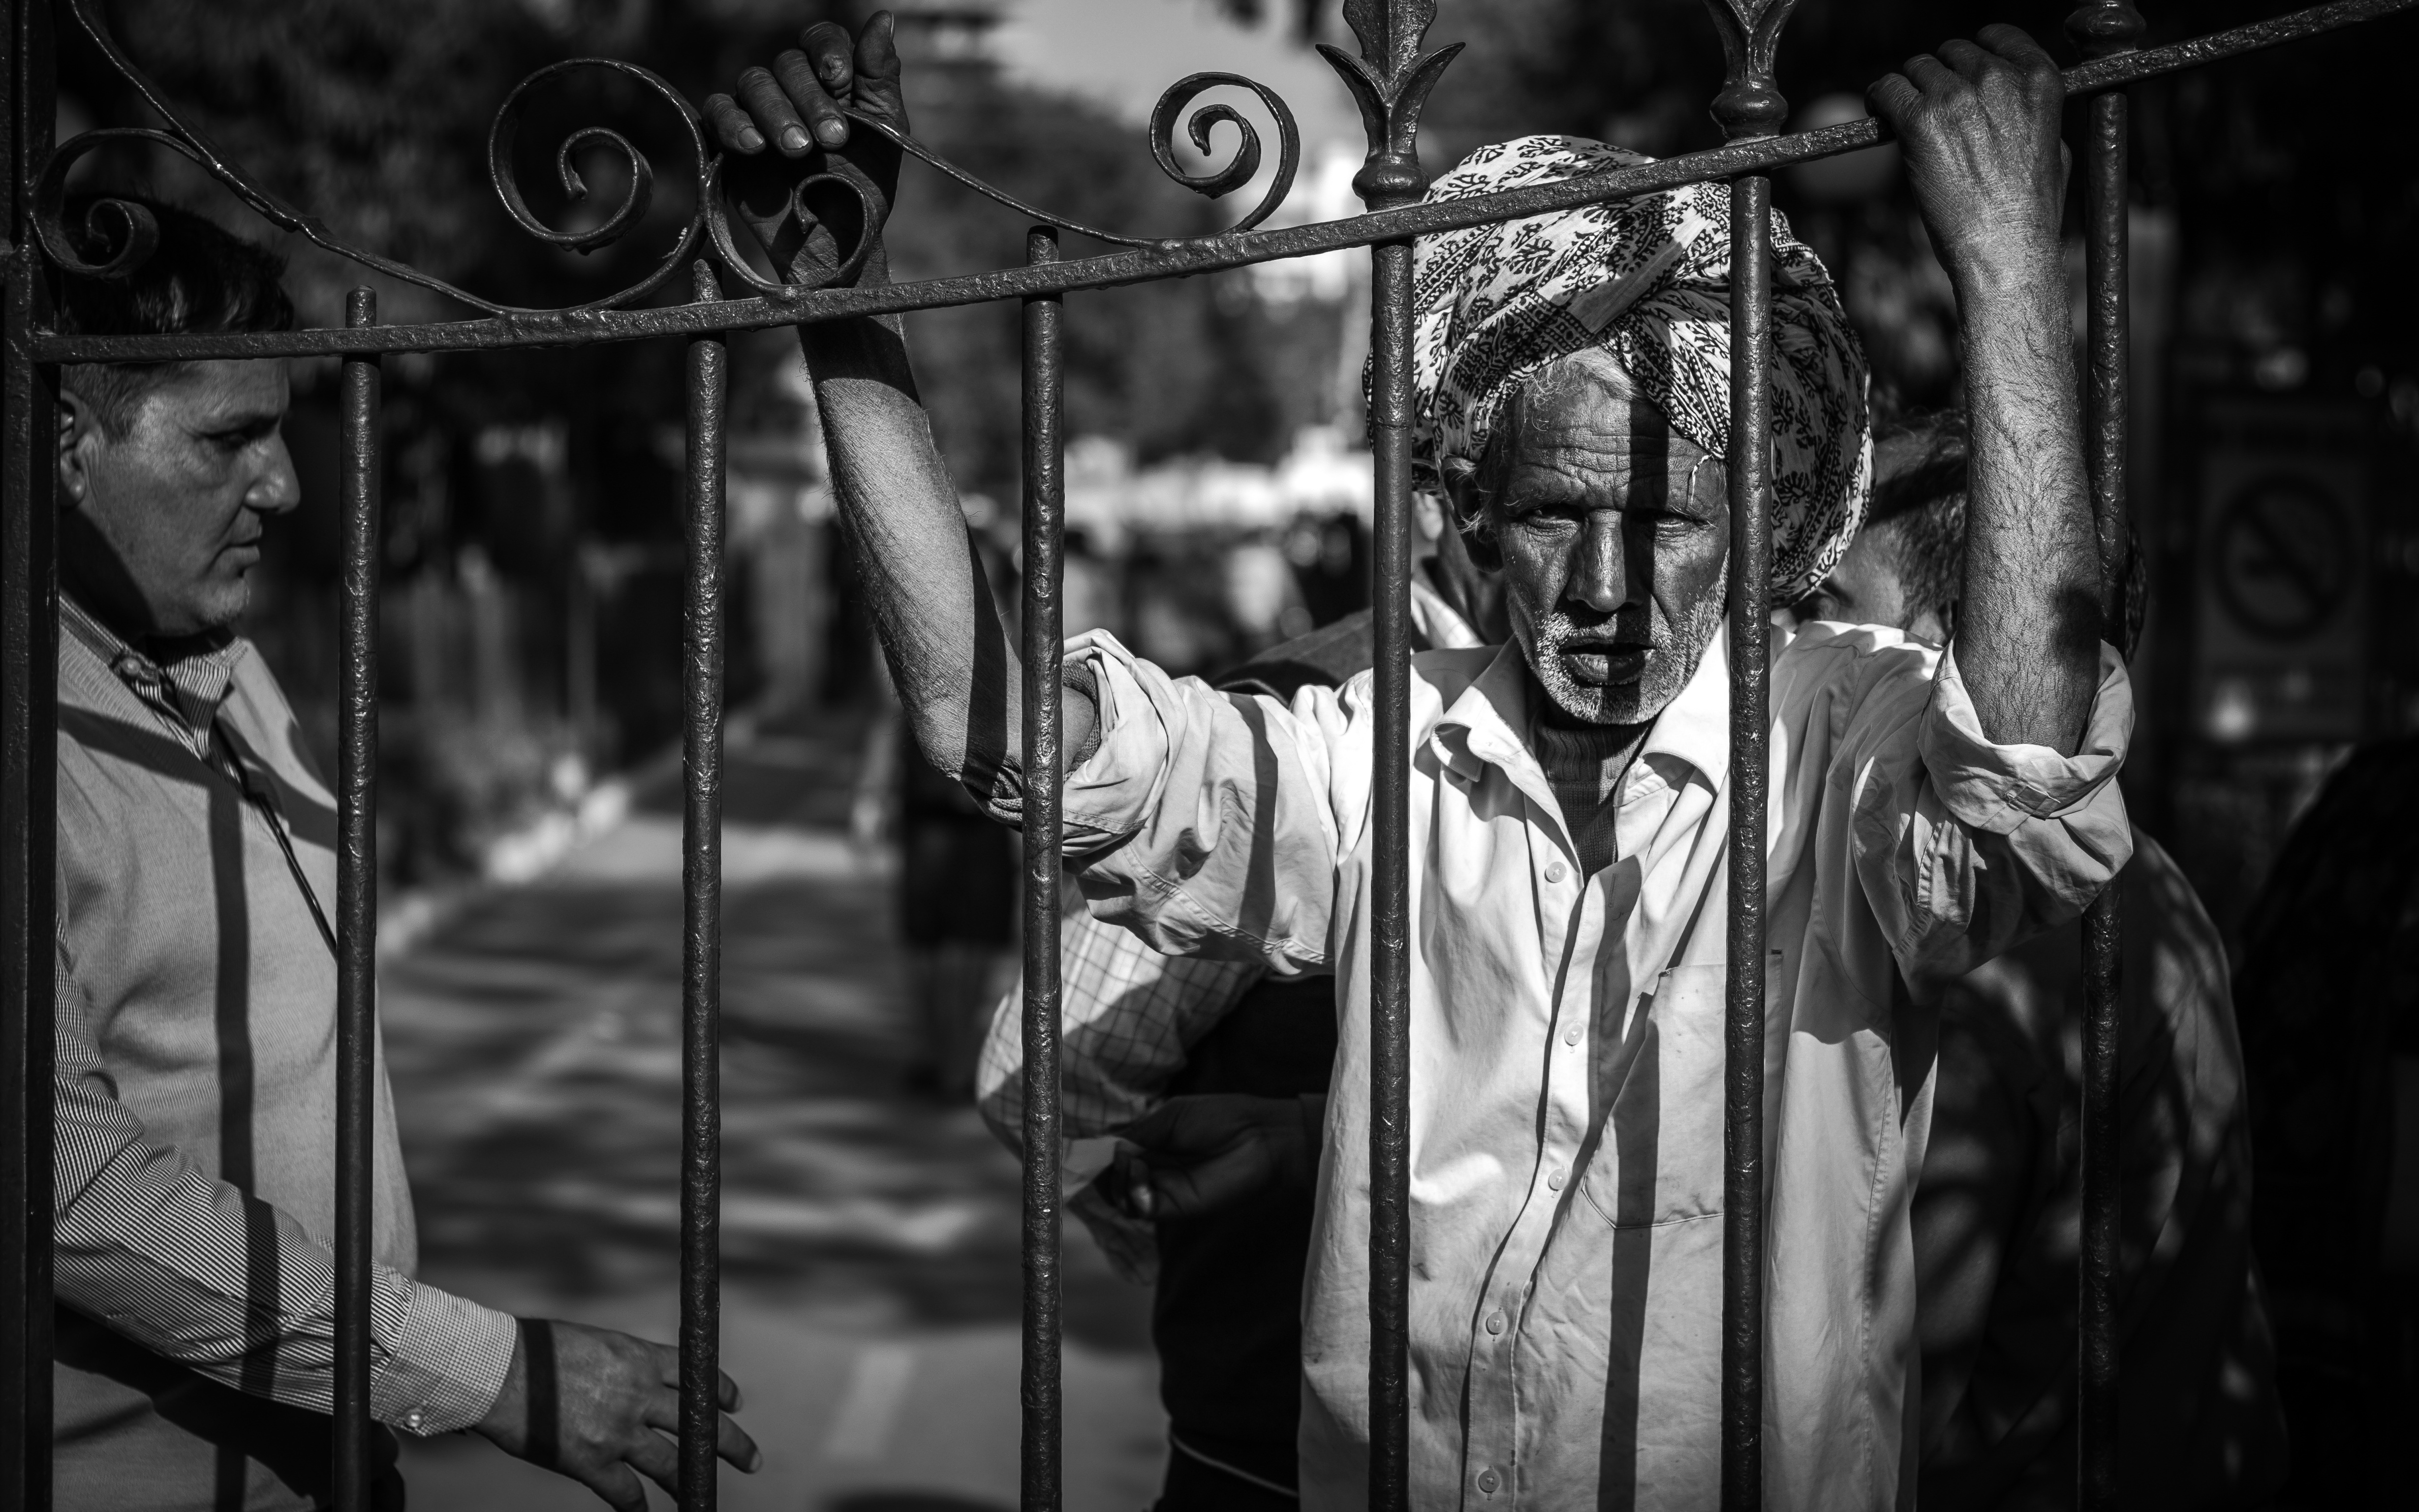
man, nature, person, black and white, people, white, photography, old, travel, male, village, rural, portrait, asia, darkness, clothing, black, monochrome, tourism, ethnic, turban, photograph, culture, india, tradition, tribal, traditional, rajasthan, ethnicity, monochrome photography, film noir